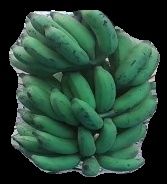
Variety: elakki-bale
Grade: grade3